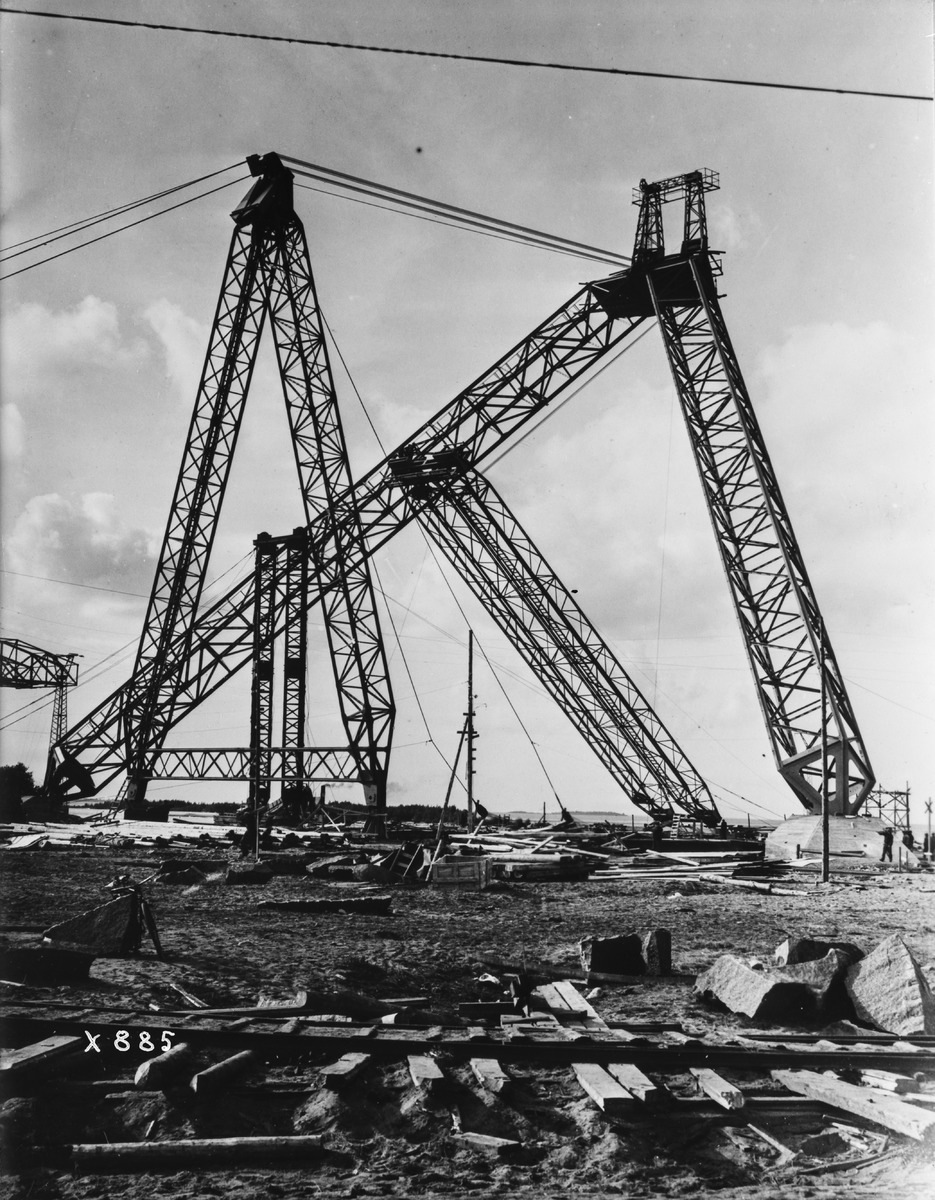
Oulu Oy:n Nuottasaaren tehdas rakenteilla
The factory of Oulu Oy at Nuottasaari under construction
sisällön kuvaus: Oulu Oy:n Nuottasaaren tehdas rakenteilla 29.5.1937. Puutavaranippujen siirtolaitteiden (kaapeliradan) asennusta. content description: The factory of Oulu Oy at Nuottasaari in Oulu under construction on May 29, 1937. Installation of the transportation devices (cable line) for bundles of lumber.
Vuosi: 1937
Paikka: Suomi, Oulu, Suomi, Pohjois-Pohjanmaa, Oulu
Aiheet: Oulu Oy; Nuottasaari; siirtolaitteet; kuljetinjärjestelmät; kuljettimet; kuljetusvälineet; metsäteollisuus; puunjalostus; rakennustyömaat; tehtaat; tuotantolaitokset; forest industry; wood processing; construction sites; factories; production plants; transportation devices